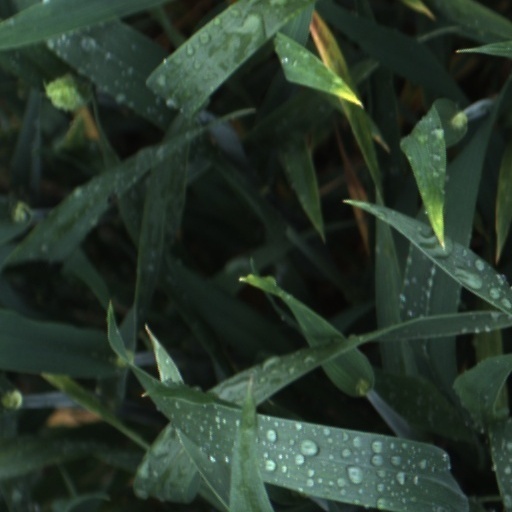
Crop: wheat